A6 (Croatia)

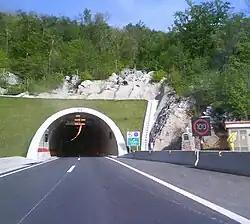
Tuhobić Tunnel, the longest tunnel on the A6 route

The longest tunnel on the A6 motorway route is the Tuhobić Tunnel, located on the Oštrovica–Vrata section. The tunnel was initially opened as a single-tube tunnel in 1996. The second tunnel tube was excavated in August 2007 and opened to traffic in 2008. The European Tunnel Assessment Programme (EuroTAP), a tunnel safety assessment programme supported by the European Commission, coordinated by FIA and led by the German motoring club ADAC, tested Tuhobić Tunnel twice—once in 2004, when it achieved poor results, and again in 2009 after implementation of EuroTAP safety recommendations. The 2009 test ranked the tunnel as the second safest in Europe. An unusual feature associated with the A6 tunnels is the close proximity of the Javorova Kosa and the Podvugleš tunnels—they are separated by less than of road. In order to prevent abrupt changes in road conditions caused by the weather, the distance between the tunnels is covered by translucent roofing. The tunnels are located on the Vrbovsko–Ravna Gora section. Other significant tunnels on the A6 motorway are the Veliki Gložac and Vrata tunnels. While the former, as with all the other tunnels mentioned, is significant due to its length, the latter is notable for the large cavern encountered during its excavation.